Sarah Moore (racing driver)

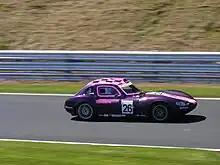
Sarah Moore during the 2009 Ginetta Junior Championship.

In 2010, Moore received the Lord Wakefield Award from the BWRDC. Sarah and her brother David switched to the Eurotech Racing team, but remained in the Ginetta Junior Championship. She was less successful that year, with the series having changed to the Ginetta G40; she didn't finish on the podium until the 17th race of the season, held at Donington Park, and finished seventh overall. In 2011, she graduated to the new InterSteps Championship series, and returned to the family-run Tockwith Motorsport team, who were entering under the "TMS Atlantic" name. Having taken two fourth-place finishes in the first two races, she eventually finished the season in sixth place. She also competed in the first ever series of the 4Two Cup that year, taking a single victory.